Fluorescent lamp

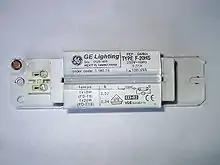
230 V ballast for 18–20 W

Fluorescent lamp tubes are often straight and range in length from about for miniature lamps, to for high-output lamps. Some lamps have a circular tube, used for table lamps or other places where a more compact light source is desired. Larger U-shaped lamps are used to provide the same amount of light in a more compact area, and are used for special architectural purposes. Compact fluorescent lamps have several small-diameter tubes joined in a bundle of two, four, or six, or a small diameter tube coiled in a helix, to provide a high amount of light output in minimal volume.